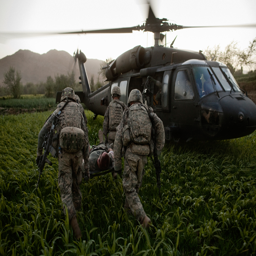
person is carried on a stretcher to a medical evacuation helicopter after he was injured in an improvised explosive device attack on his vehicle .